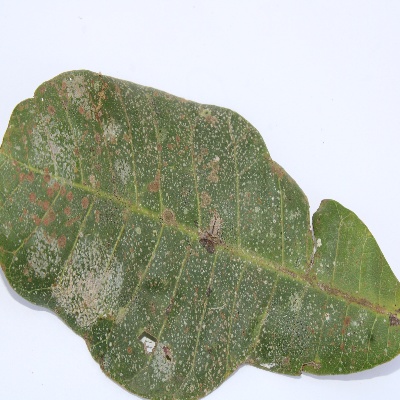
Crop: Cashew
Condition: red rust